Gasparinisaura

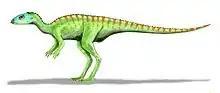
Artist's impression of "Gasparinisaura cincosaltensis"

"Gasparinisaurus" was originally considered by the describers to have been a basal hypsilophodont, the most basal member of the clade ornithopoda. A phylogenetic analysis included in the description of the Antarctic ornithopod "Morrosaurus" shows that the latter and "Gasparinisaura" are part of Elasmaria, a clade of hypsilophodonts known from South America, Antarctica and maybe Australia. "Gasparinisaura" would be the basalmost member of this group.